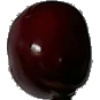
Label: Cherry 1